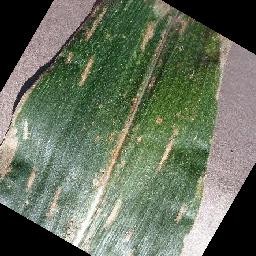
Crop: corn
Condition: (maize)_cercospora_spot_gray_spot